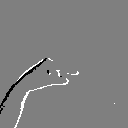
ASL letter: g